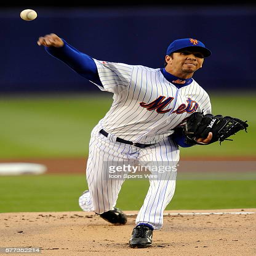
baseball player delivers in the first against sports team